FTA Show

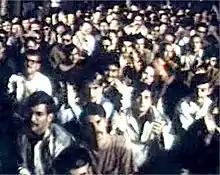
"FTA Show" Okinawa GI audience

When the "FTA show" arrived in Japan they ran into difficulties with the Japanese government. They arrived in Tokyo on December 7 from the Philippines and were initially denied entry into the country by Japan's Immigration Office on the grounds that they "possessed only tourist visas and no work permits." After a three-and-a-half-hour tense standoff in the airport, "the group was permitted to proceed to a hotel as the Office considered an appeal to its decision." Fonda immediately called a press conference at the hotel and, "in a tense and tired voice" stated: